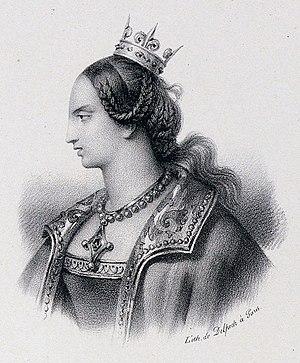
Emma d'Italie, fille du roi Lothaire II d'Italie, devient reine des Francs par son mariage avec le roi Lothaire. Ils seront les parents du dernier roi carolingien, Louis V.
La reine de France est l'épouse du roi de France.